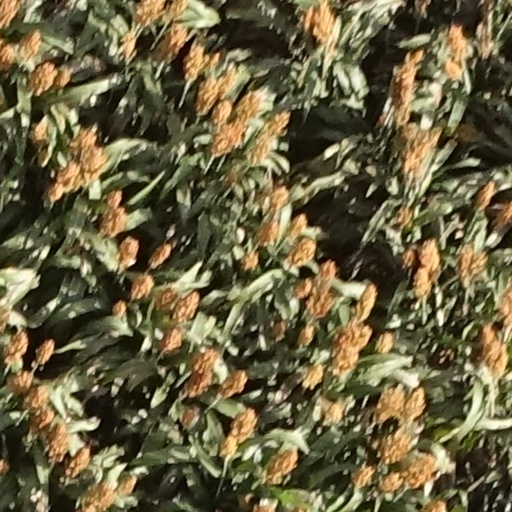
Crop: sorghum